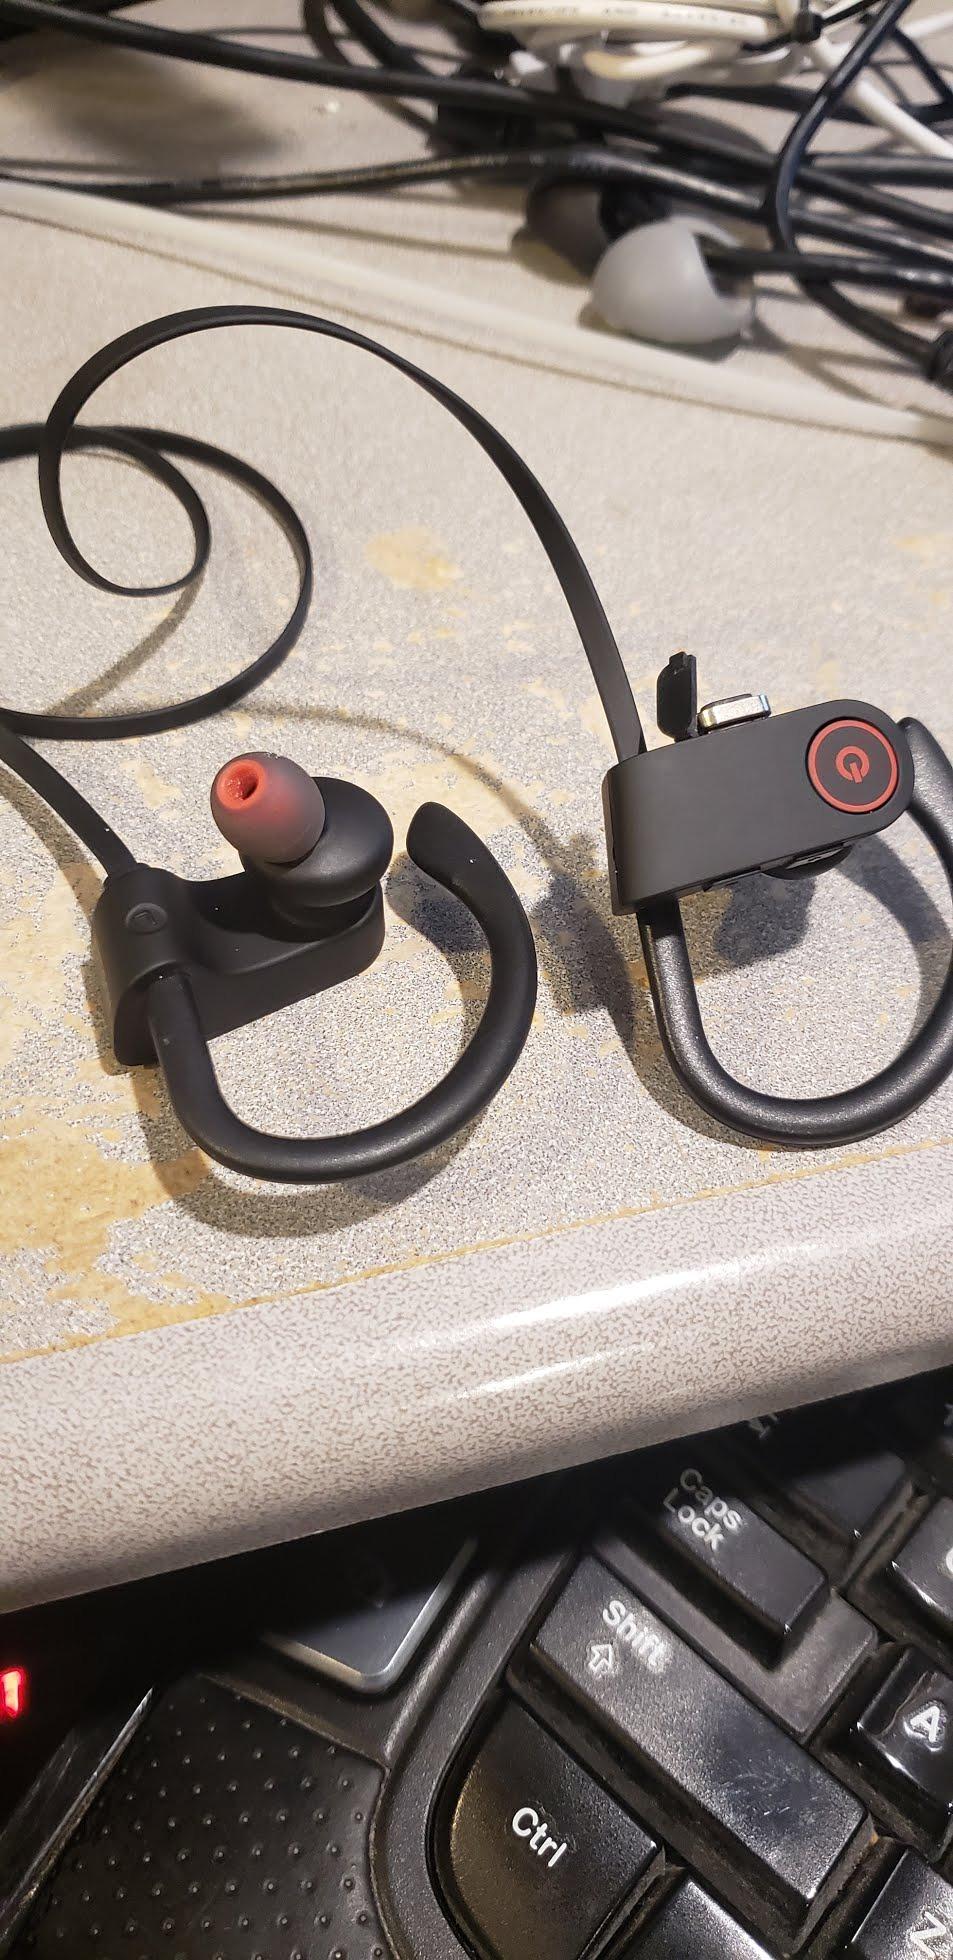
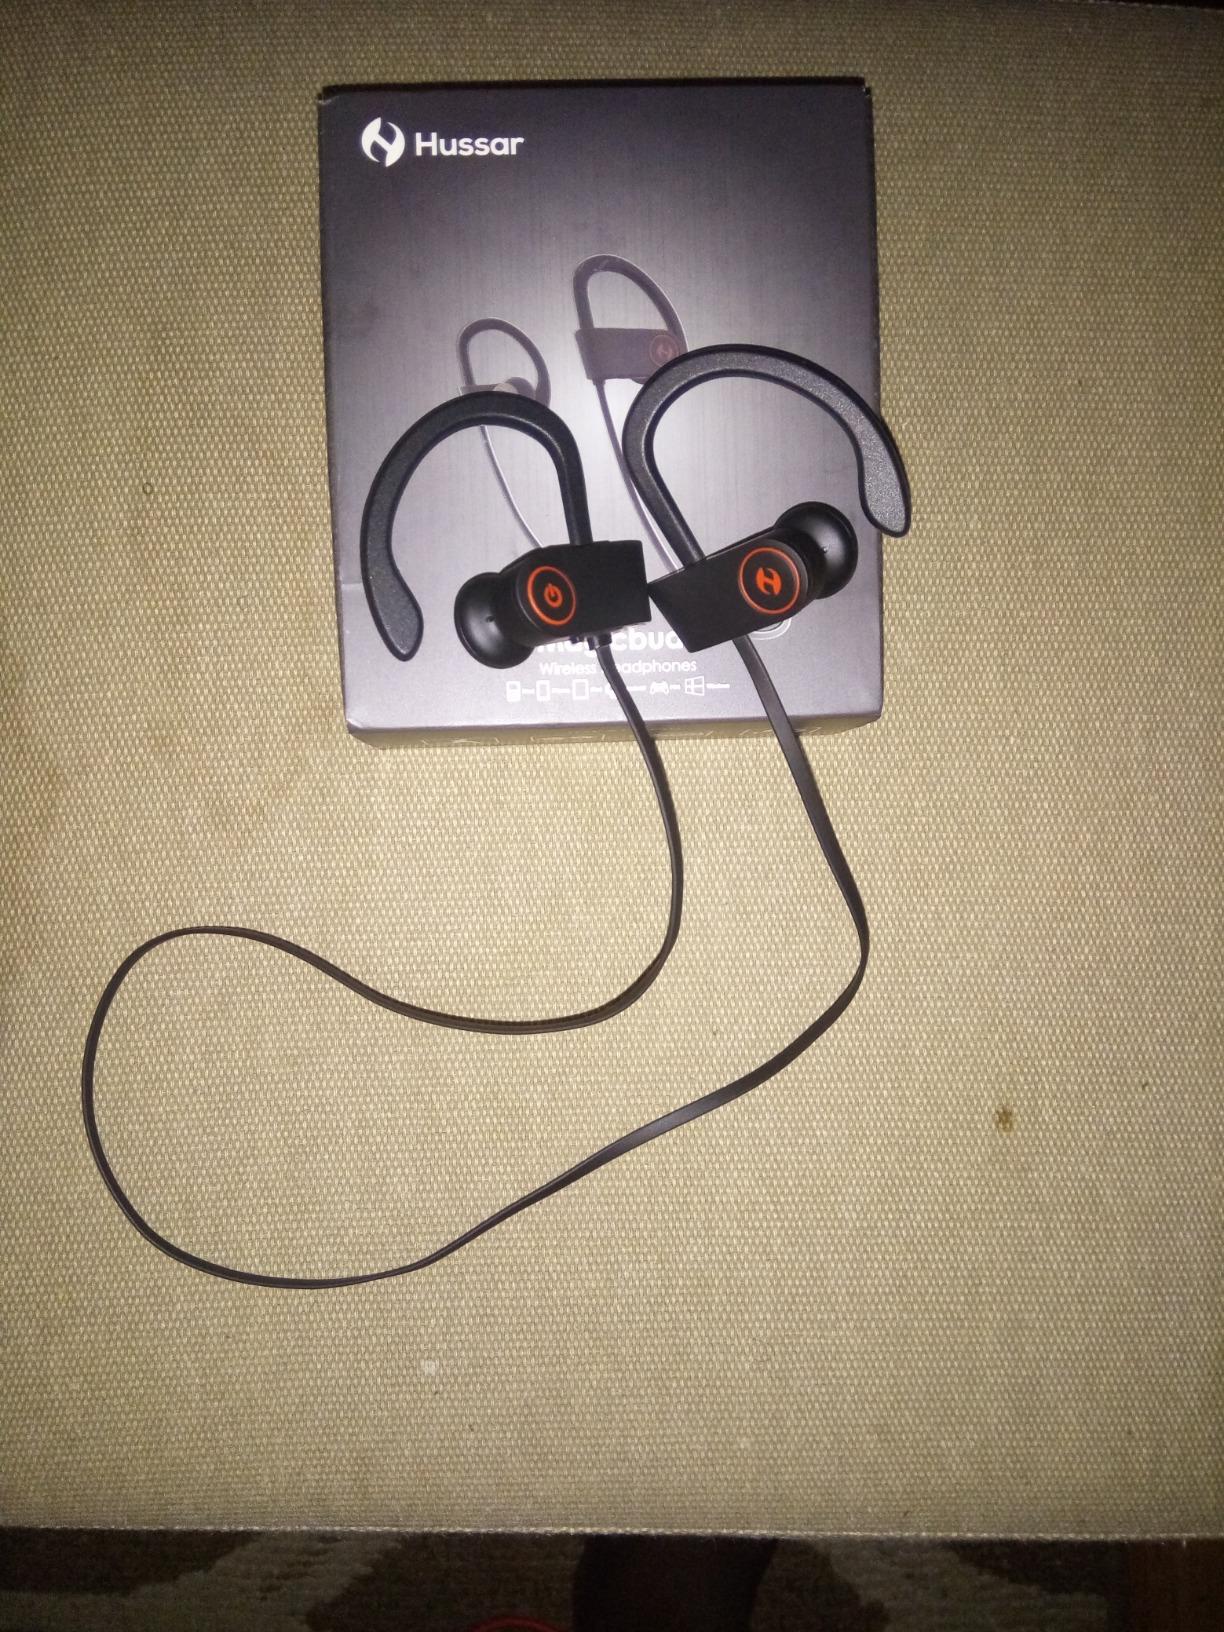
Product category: headphones
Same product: yes